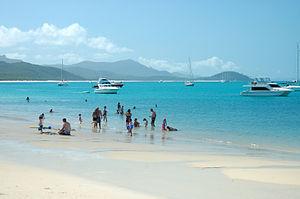
La plage de Whitehaven, en anglais Whitehaven Beach, est une plage d'Australie située dans le Queensland, sur l'île Whitsunday, dans la mer de Corail.